Henoch–Schönlein purpura

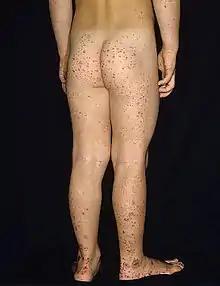
Typical purpura on lower legs and buttocks

IgA vasculitis (HSP), previously known as Henoch–Schönlein purpura, is an autoimmune disease that most commonly affects children. In the skin, the disease causes palpable purpura (small, raised areas of bleeding underneath the skin), often with joint pain and abdominal pain. With kidney involvement, there may be a loss of small amounts of blood and protein in the urine (hematuria and proteinuria), but this usually goes unnoticed; in a small proportion of cases, the kidney involvement proceeds to chronic kidney disease. HSP is often preceded by an infection, such as a throat infection.